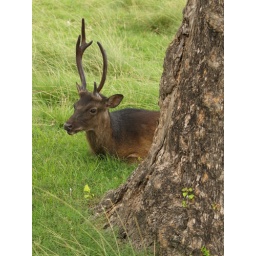
Alvin Texas bayou wildlife park animals and birds run or Roam freely in a natural habitat 2008 Zoo